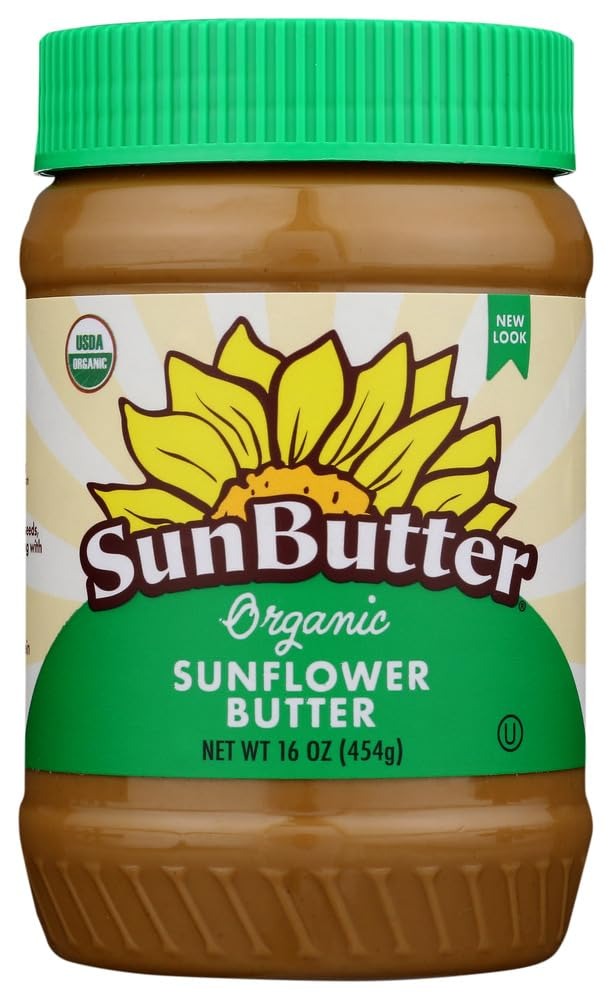
Item Name: Sunbutter Sunflower Seed Spread Organic Jar (6x16Oz) by Sunbutter
Value: 96.0
Unit: Fl Oz

Price: 41.82